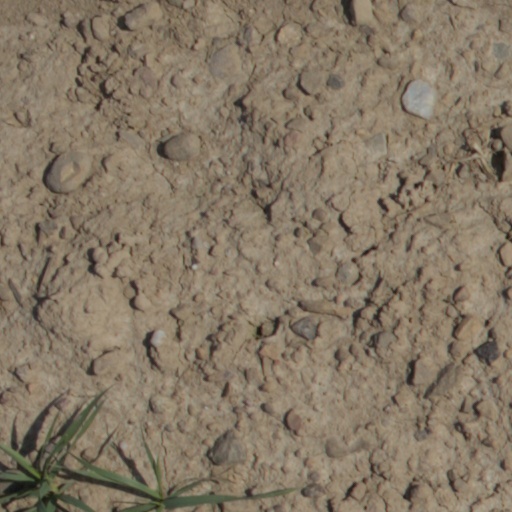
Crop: wheat